Fukumitsu, Toyama

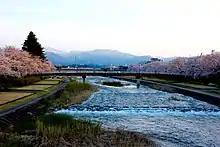
The Oyabe River in Fukumitsu, lined with cherry blossoms in spring.

Fukumitsu town developed around Fukumitsu Castle, which was built around the 12th century.